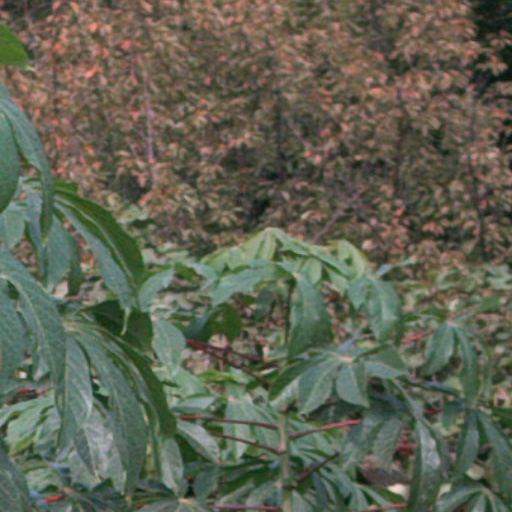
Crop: cassava